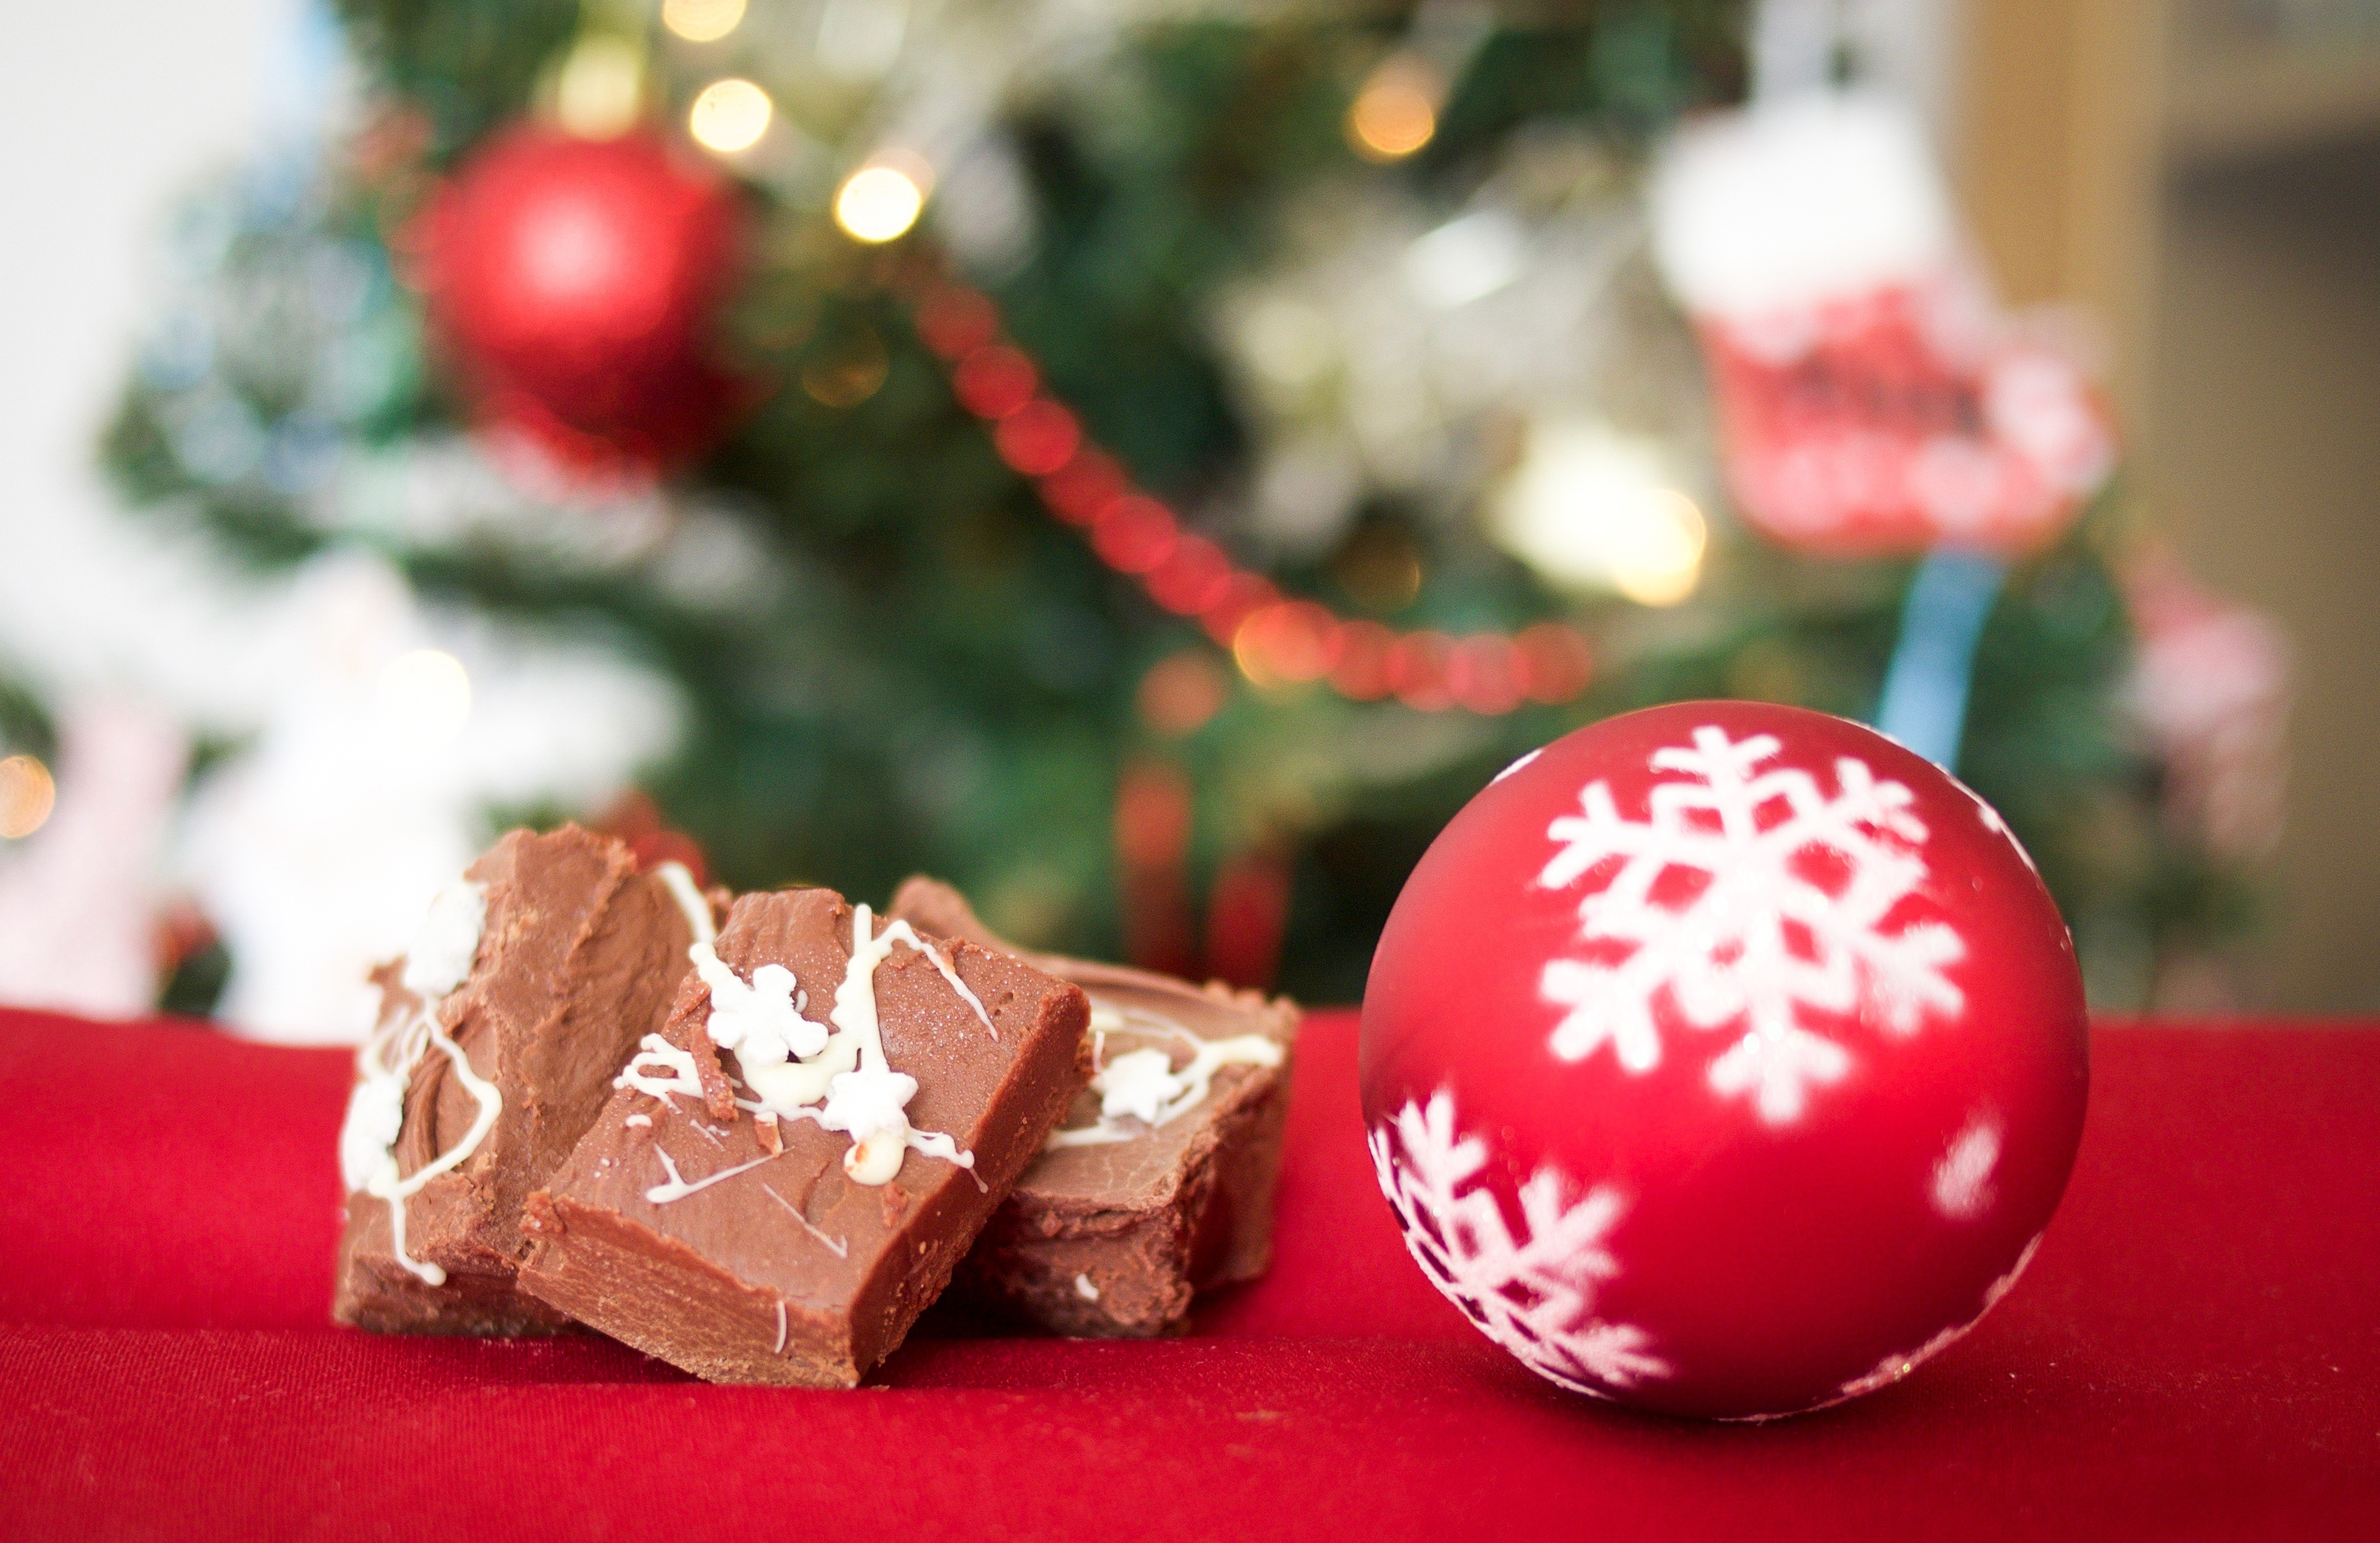
celebration, decoration, food, red, holiday, chocolate, christmas, dessert, christmas tree, ornament, christmas decoration, decorative, event, sweetness, christmas decorations